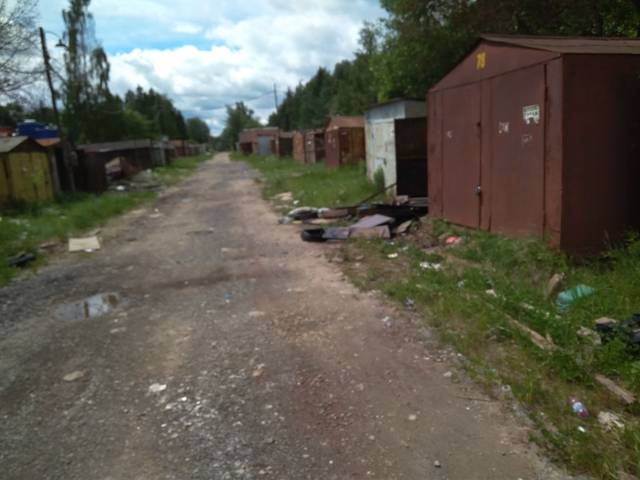
Region: Russia
Coordinates: 55.468, 37.287